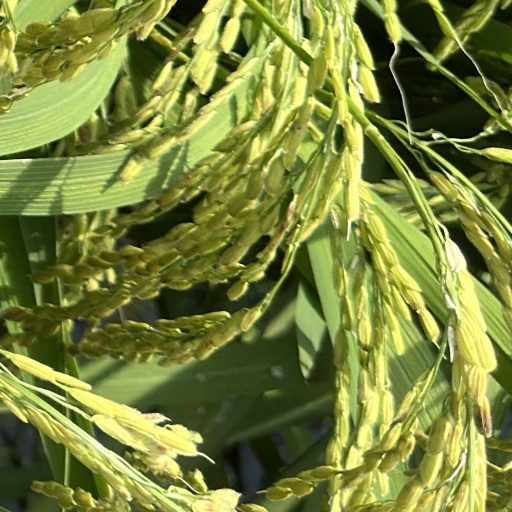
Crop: rice